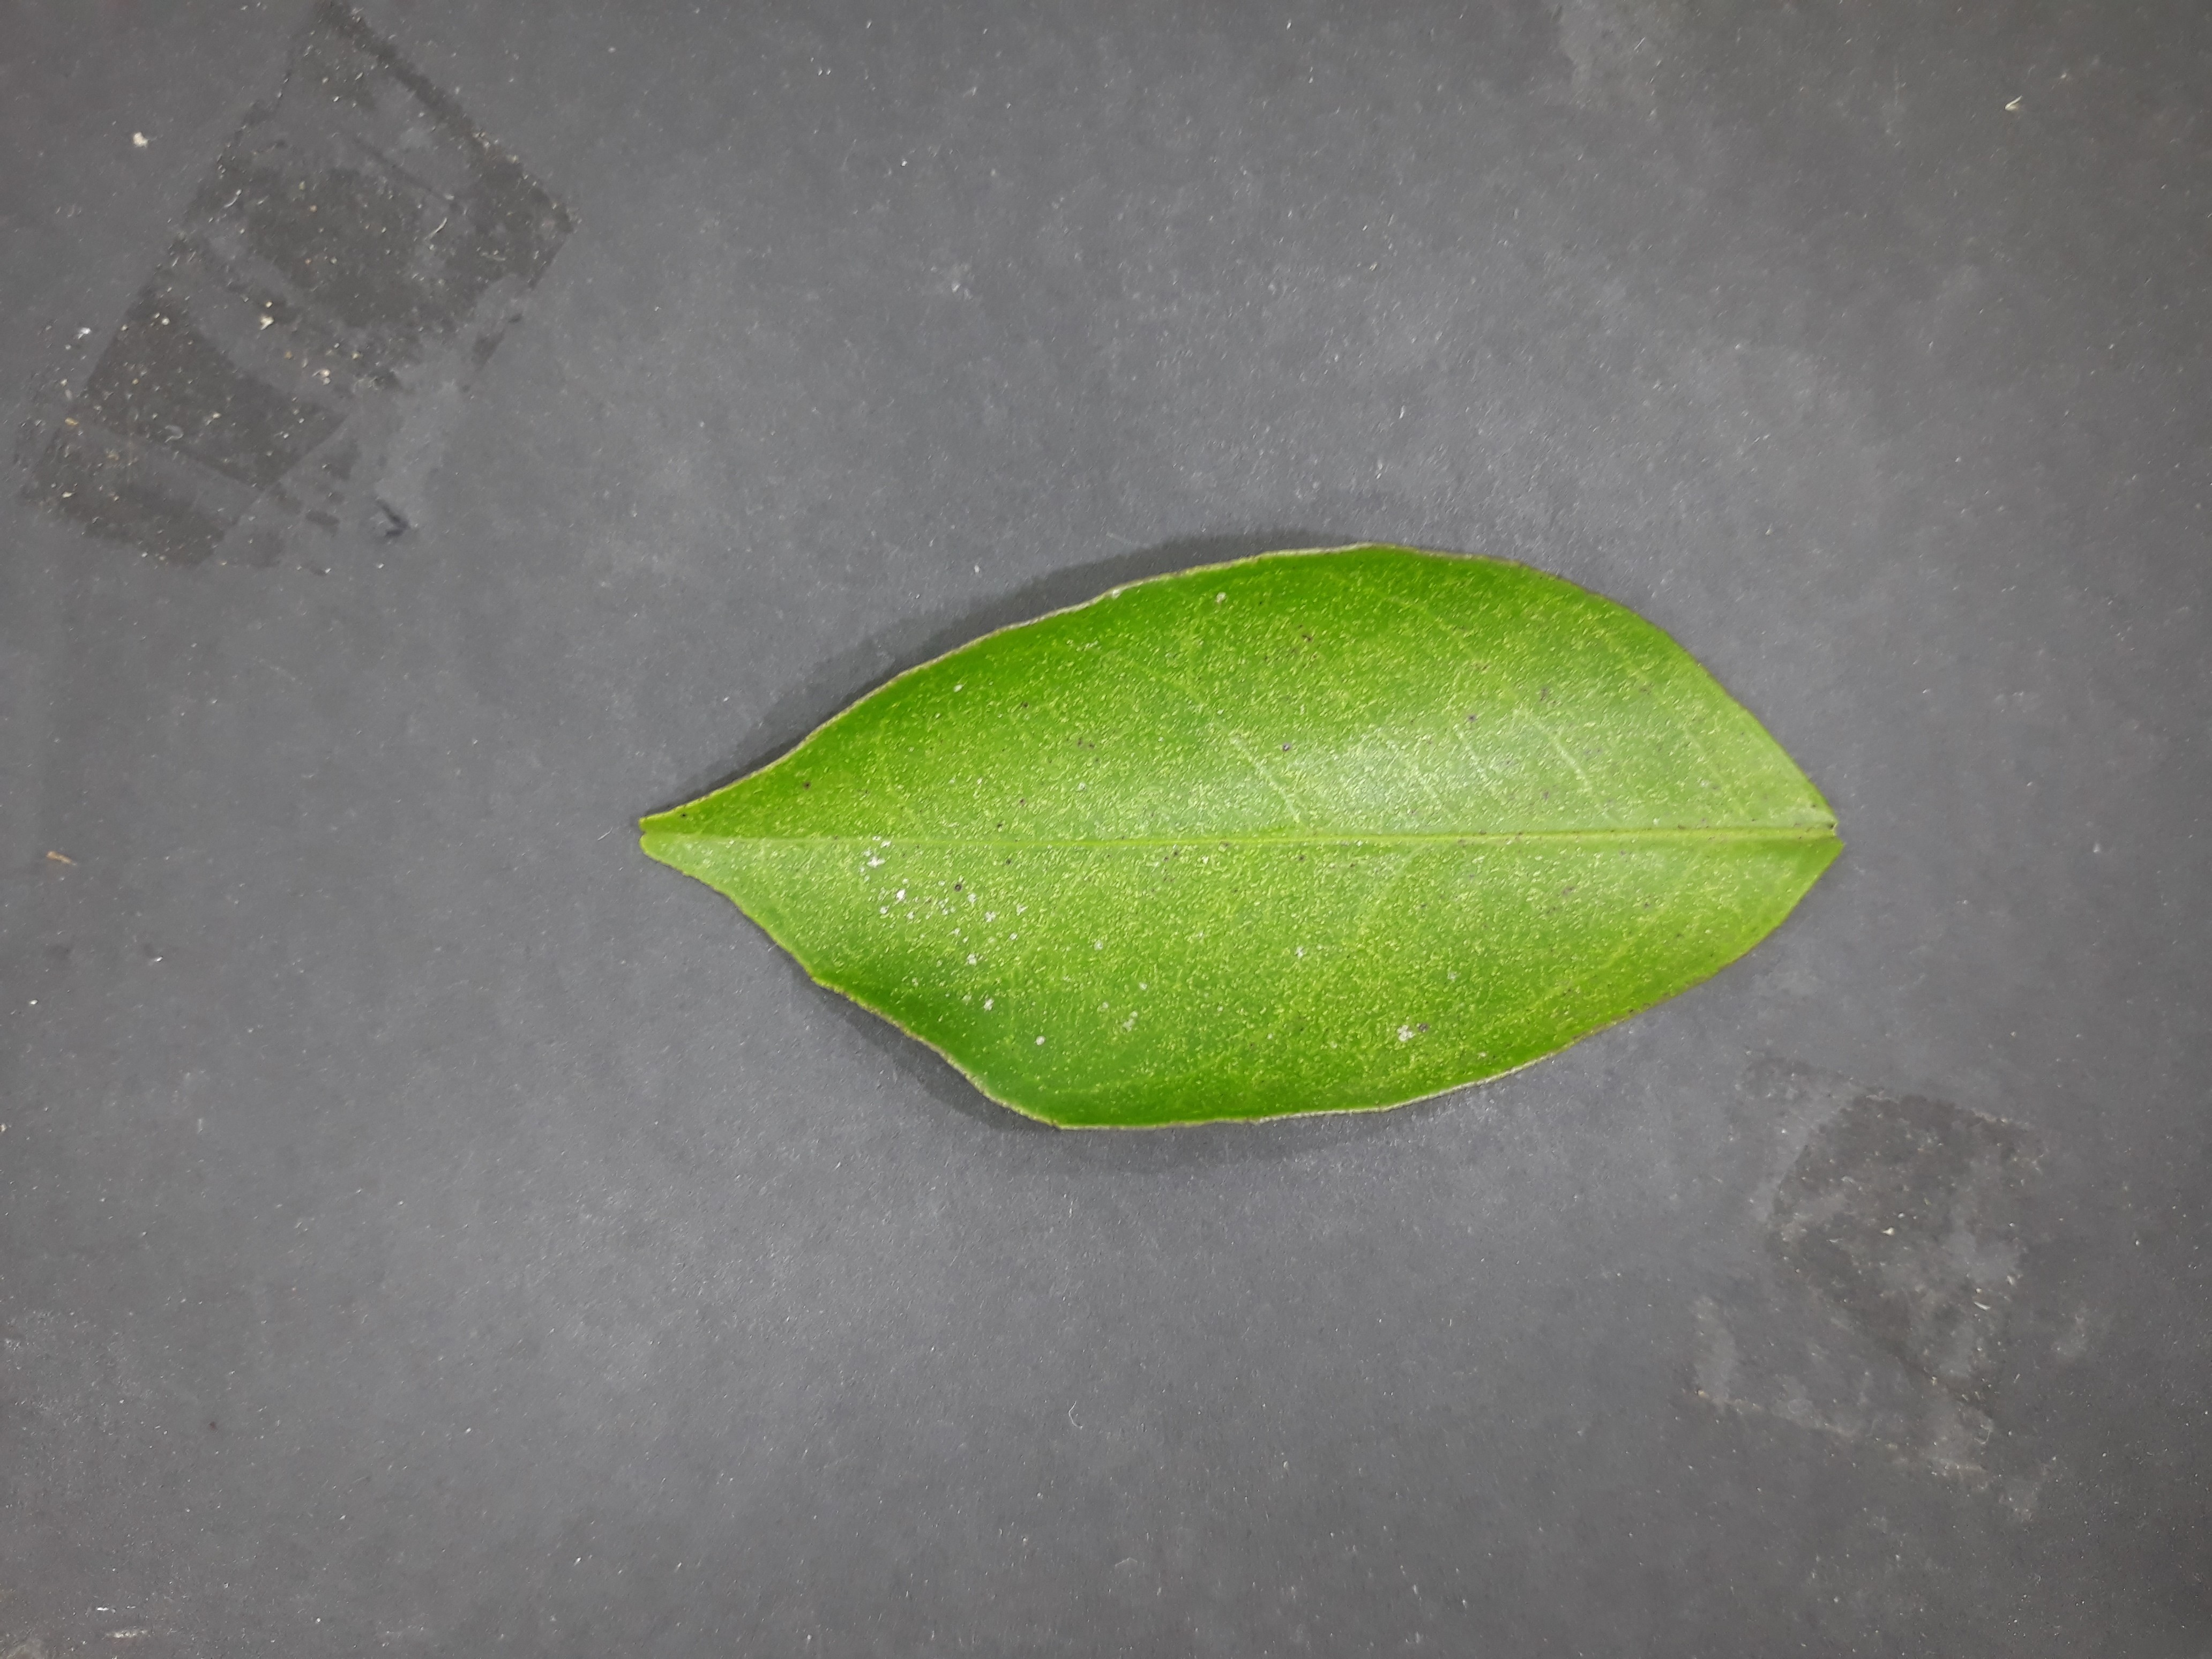
Label: Texas_mite